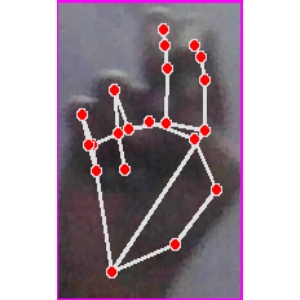
अक्षर: ह